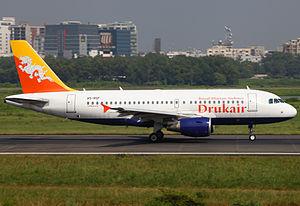
L'aéroport international Shah Jalal, anciennement appelé aéroport international de Dhaka, ou encore aéroport international Zia, est un aéroport du Bangladesh desservant la ville de Dacca, capitale du pays. C'est le plus important du pays en termes de trafic.